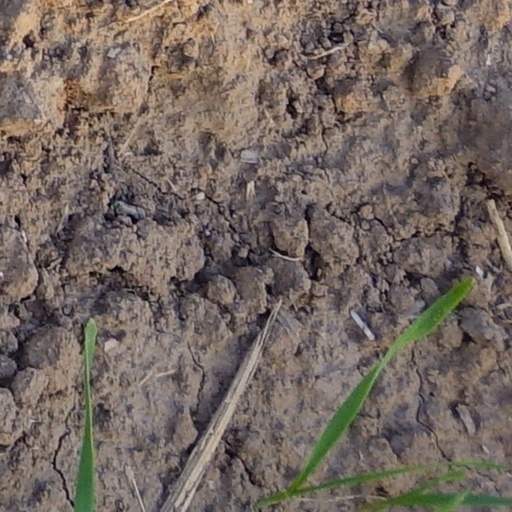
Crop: wheat